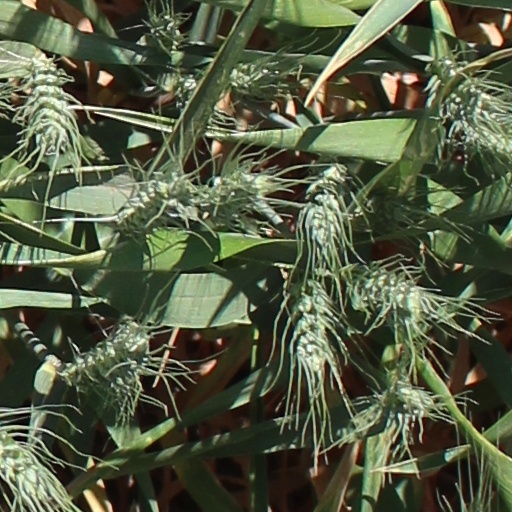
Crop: wheat